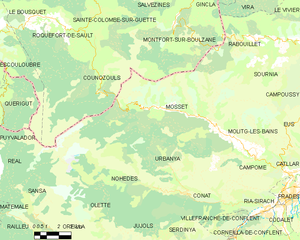
Mosset
Kort over kommunen
Kort over kommunen
Mosset er en by og kommune i departementet Pyrénées-Orientales i Sydfrankrig.